249th Engineer Battalion (United States)

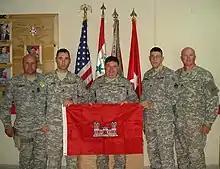
BG Silva recognized four 2/A/249th Soldiers for their efforts supporting surge operations during an awards ceremony.

The 249th Engineer Battalion (Prime Power) provides oversight on all coalition operating base power projects in Iraq (Operation Iraqi Freedom) and Afghanistan (Operation Enduring Freedom).